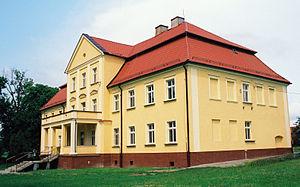
Kochanowice est un village polonais de la voïvodie de Silésie et du powiat de Lubliniec. Il est le siège de la gmina de Kochanowice et comptait 1 944 habitants en 2008.